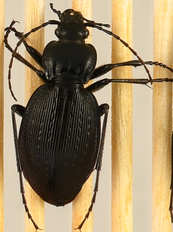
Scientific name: Carabus goryi
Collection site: Mountain Lake Biological Station NEON (MLBS), plot MLBS_009